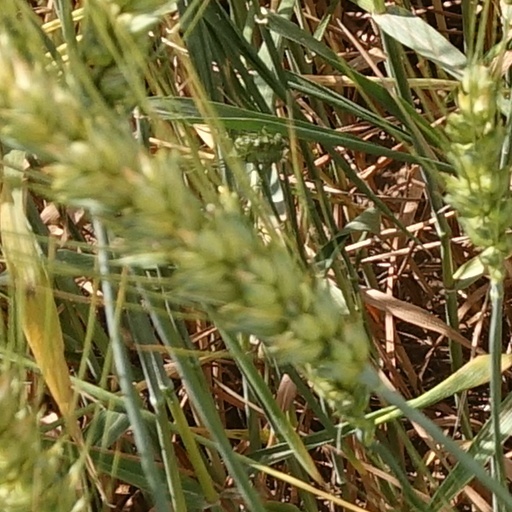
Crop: wheat